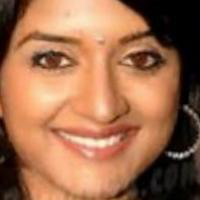
Age group: age 21-30